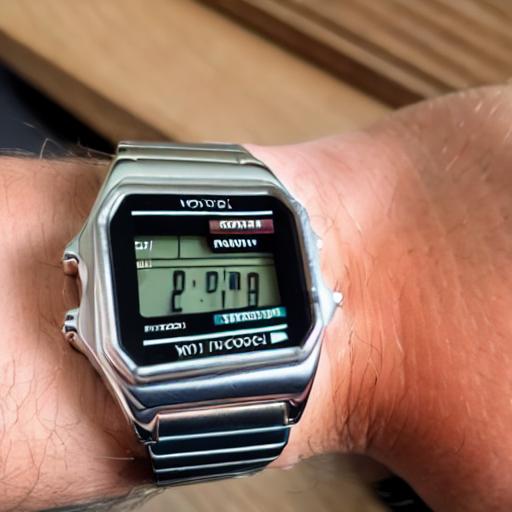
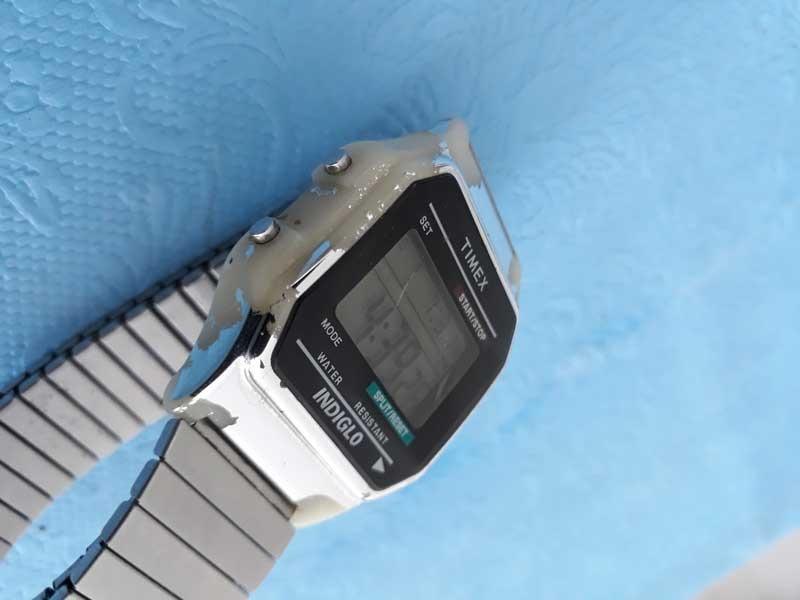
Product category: accessories_watch
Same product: no